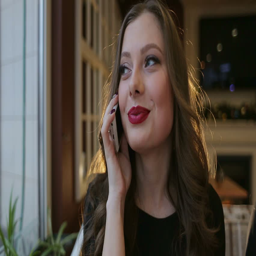
portrait of a cheerful laughing girl in the phone in a cafe , close - up